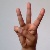
The image shows a hand gesture representing the letter 'W' in Indian Sign Language.